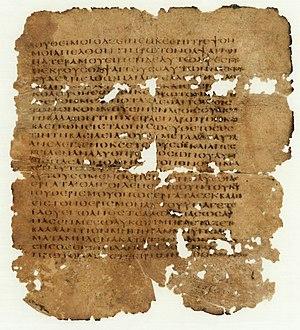
Le Codex 0181, portant le numéro de référence 0181, est un manuscrit du Nouveau Testament sur parchemin écrit en écriture grecque onciale.